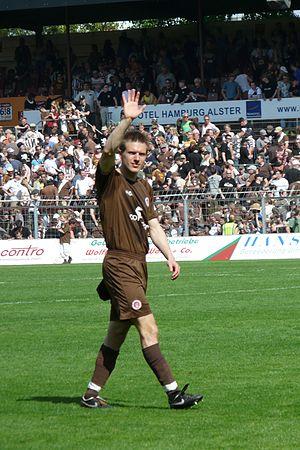
Carsten Rothenbach est un footballeur allemand, né le 3 septembre 1980 à Heidelberg en Allemagne. Il évolue depuis 2012 en Allemagne au VfL Bochum comme défenseur.